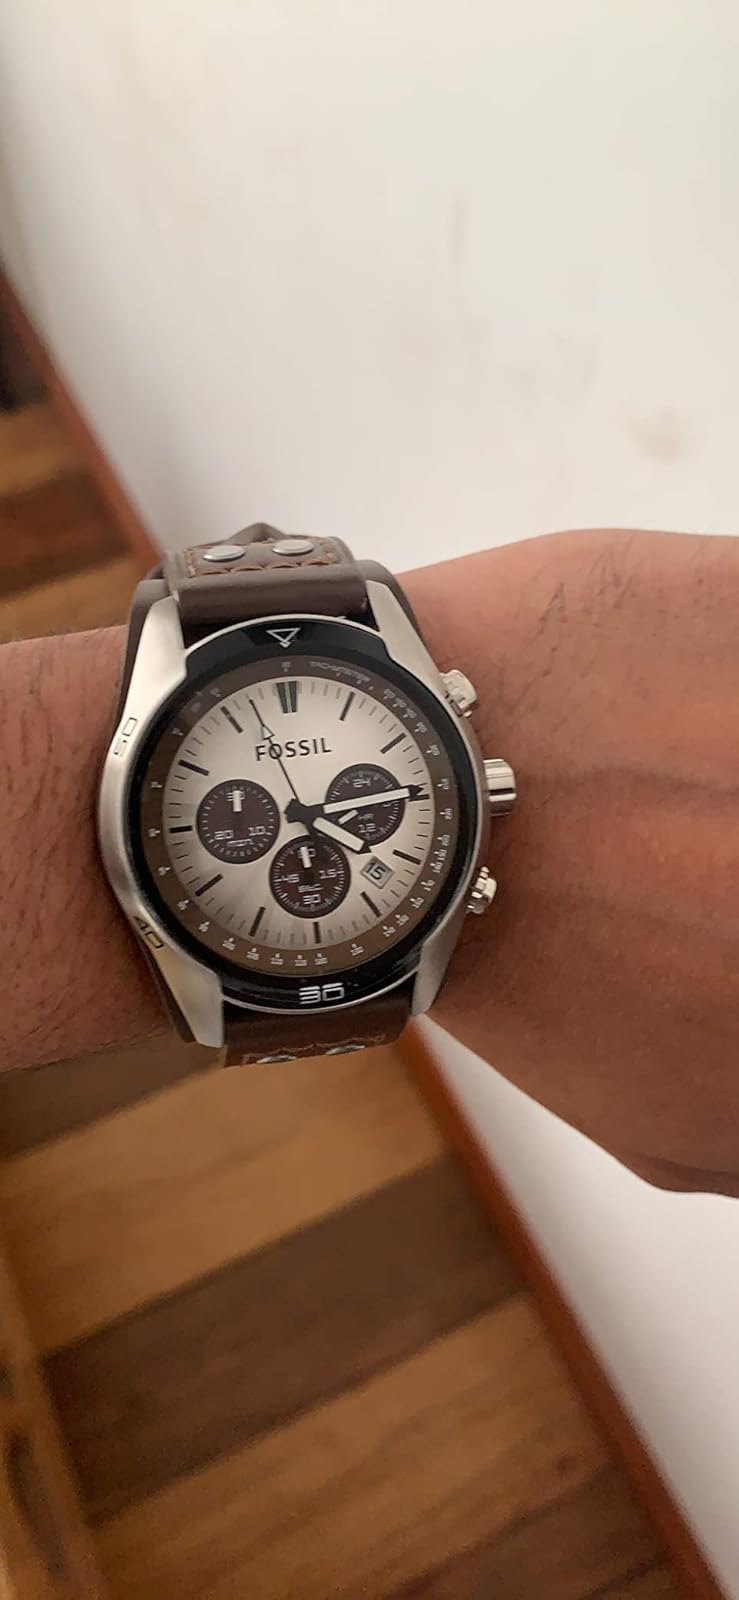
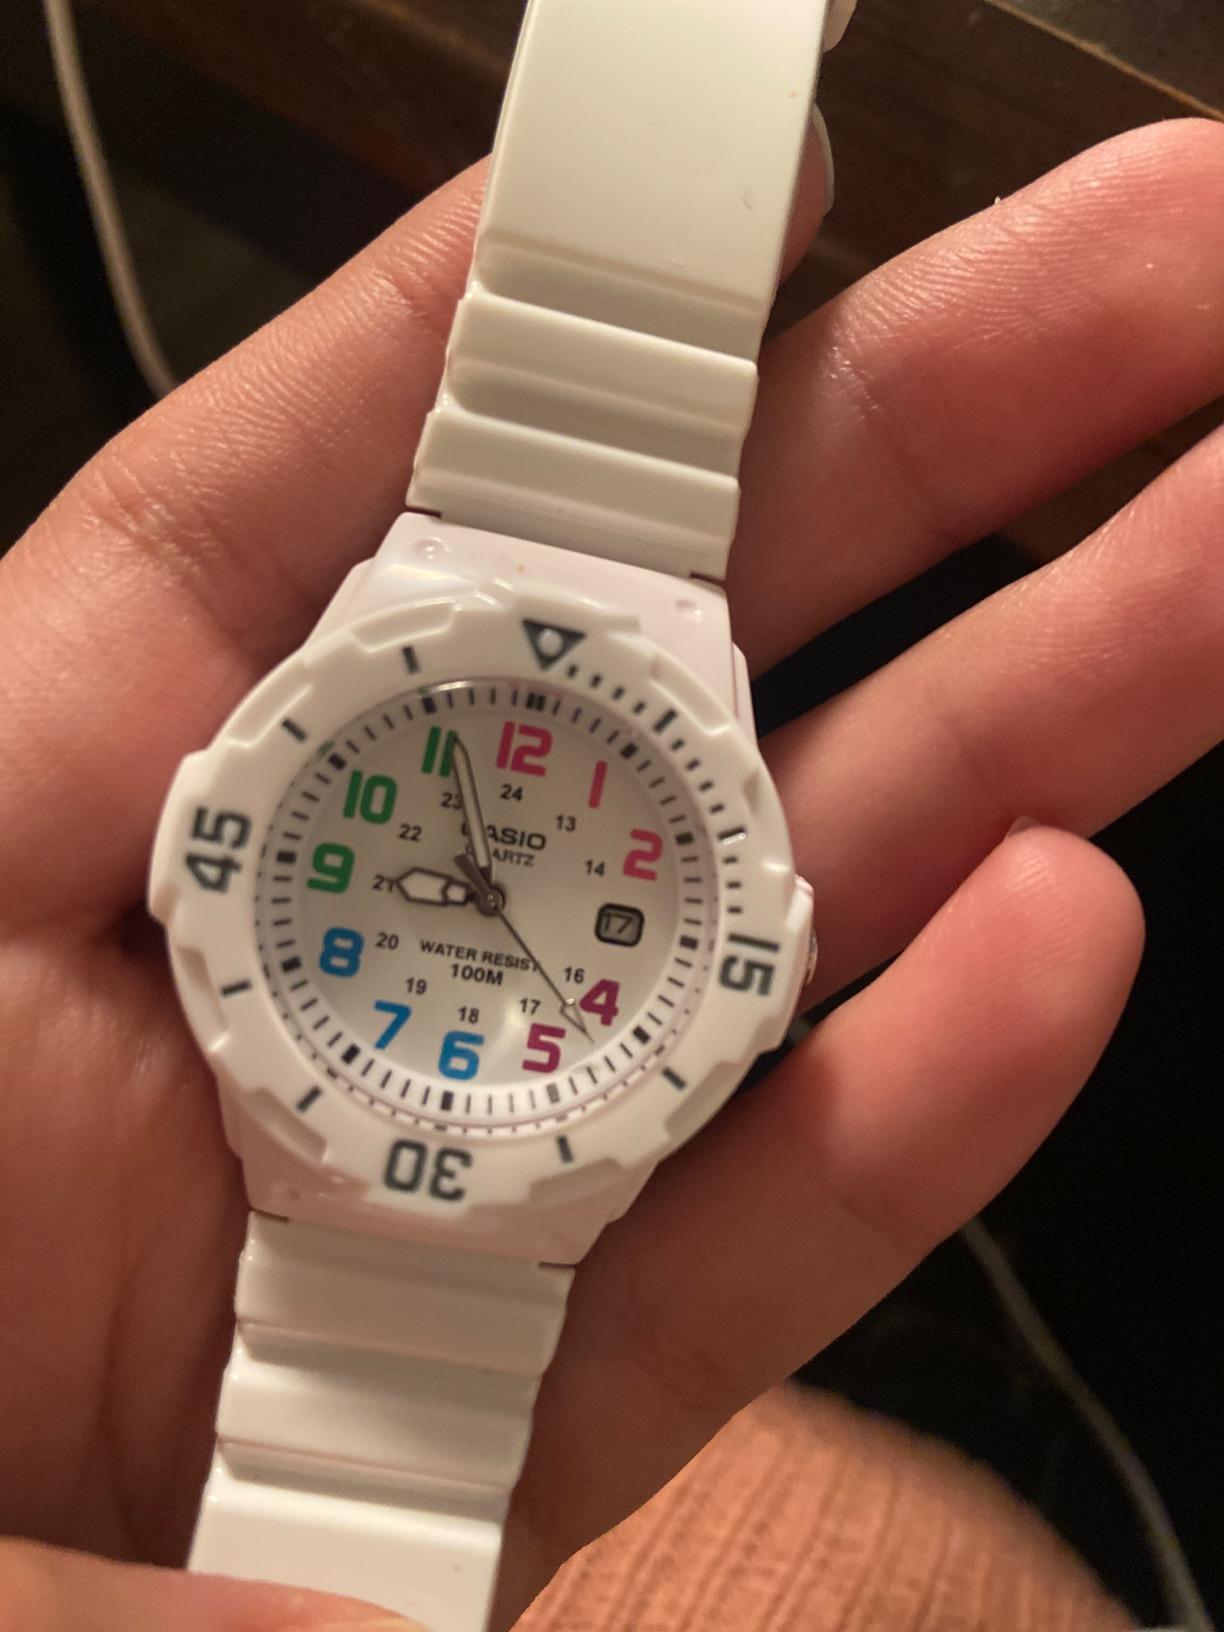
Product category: accessories_watch
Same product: no